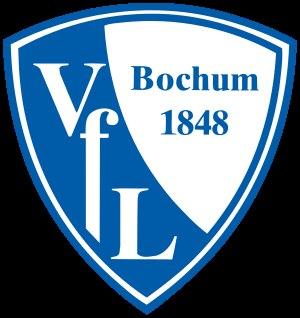
Bochum est une ville d'Allemagne dans le Land de Rhénanie-du-Nord-Westphalie dans la région de la Ruhr. Sixième plus grande ville du Land, deuxième plus grande ville de Westphalie et l'une des vingt plus grandes villes d’Allemagne, Bochum fait partie du district administratif d'Arnsberg comme Dortmund, Hagen, Hamm et Herne.